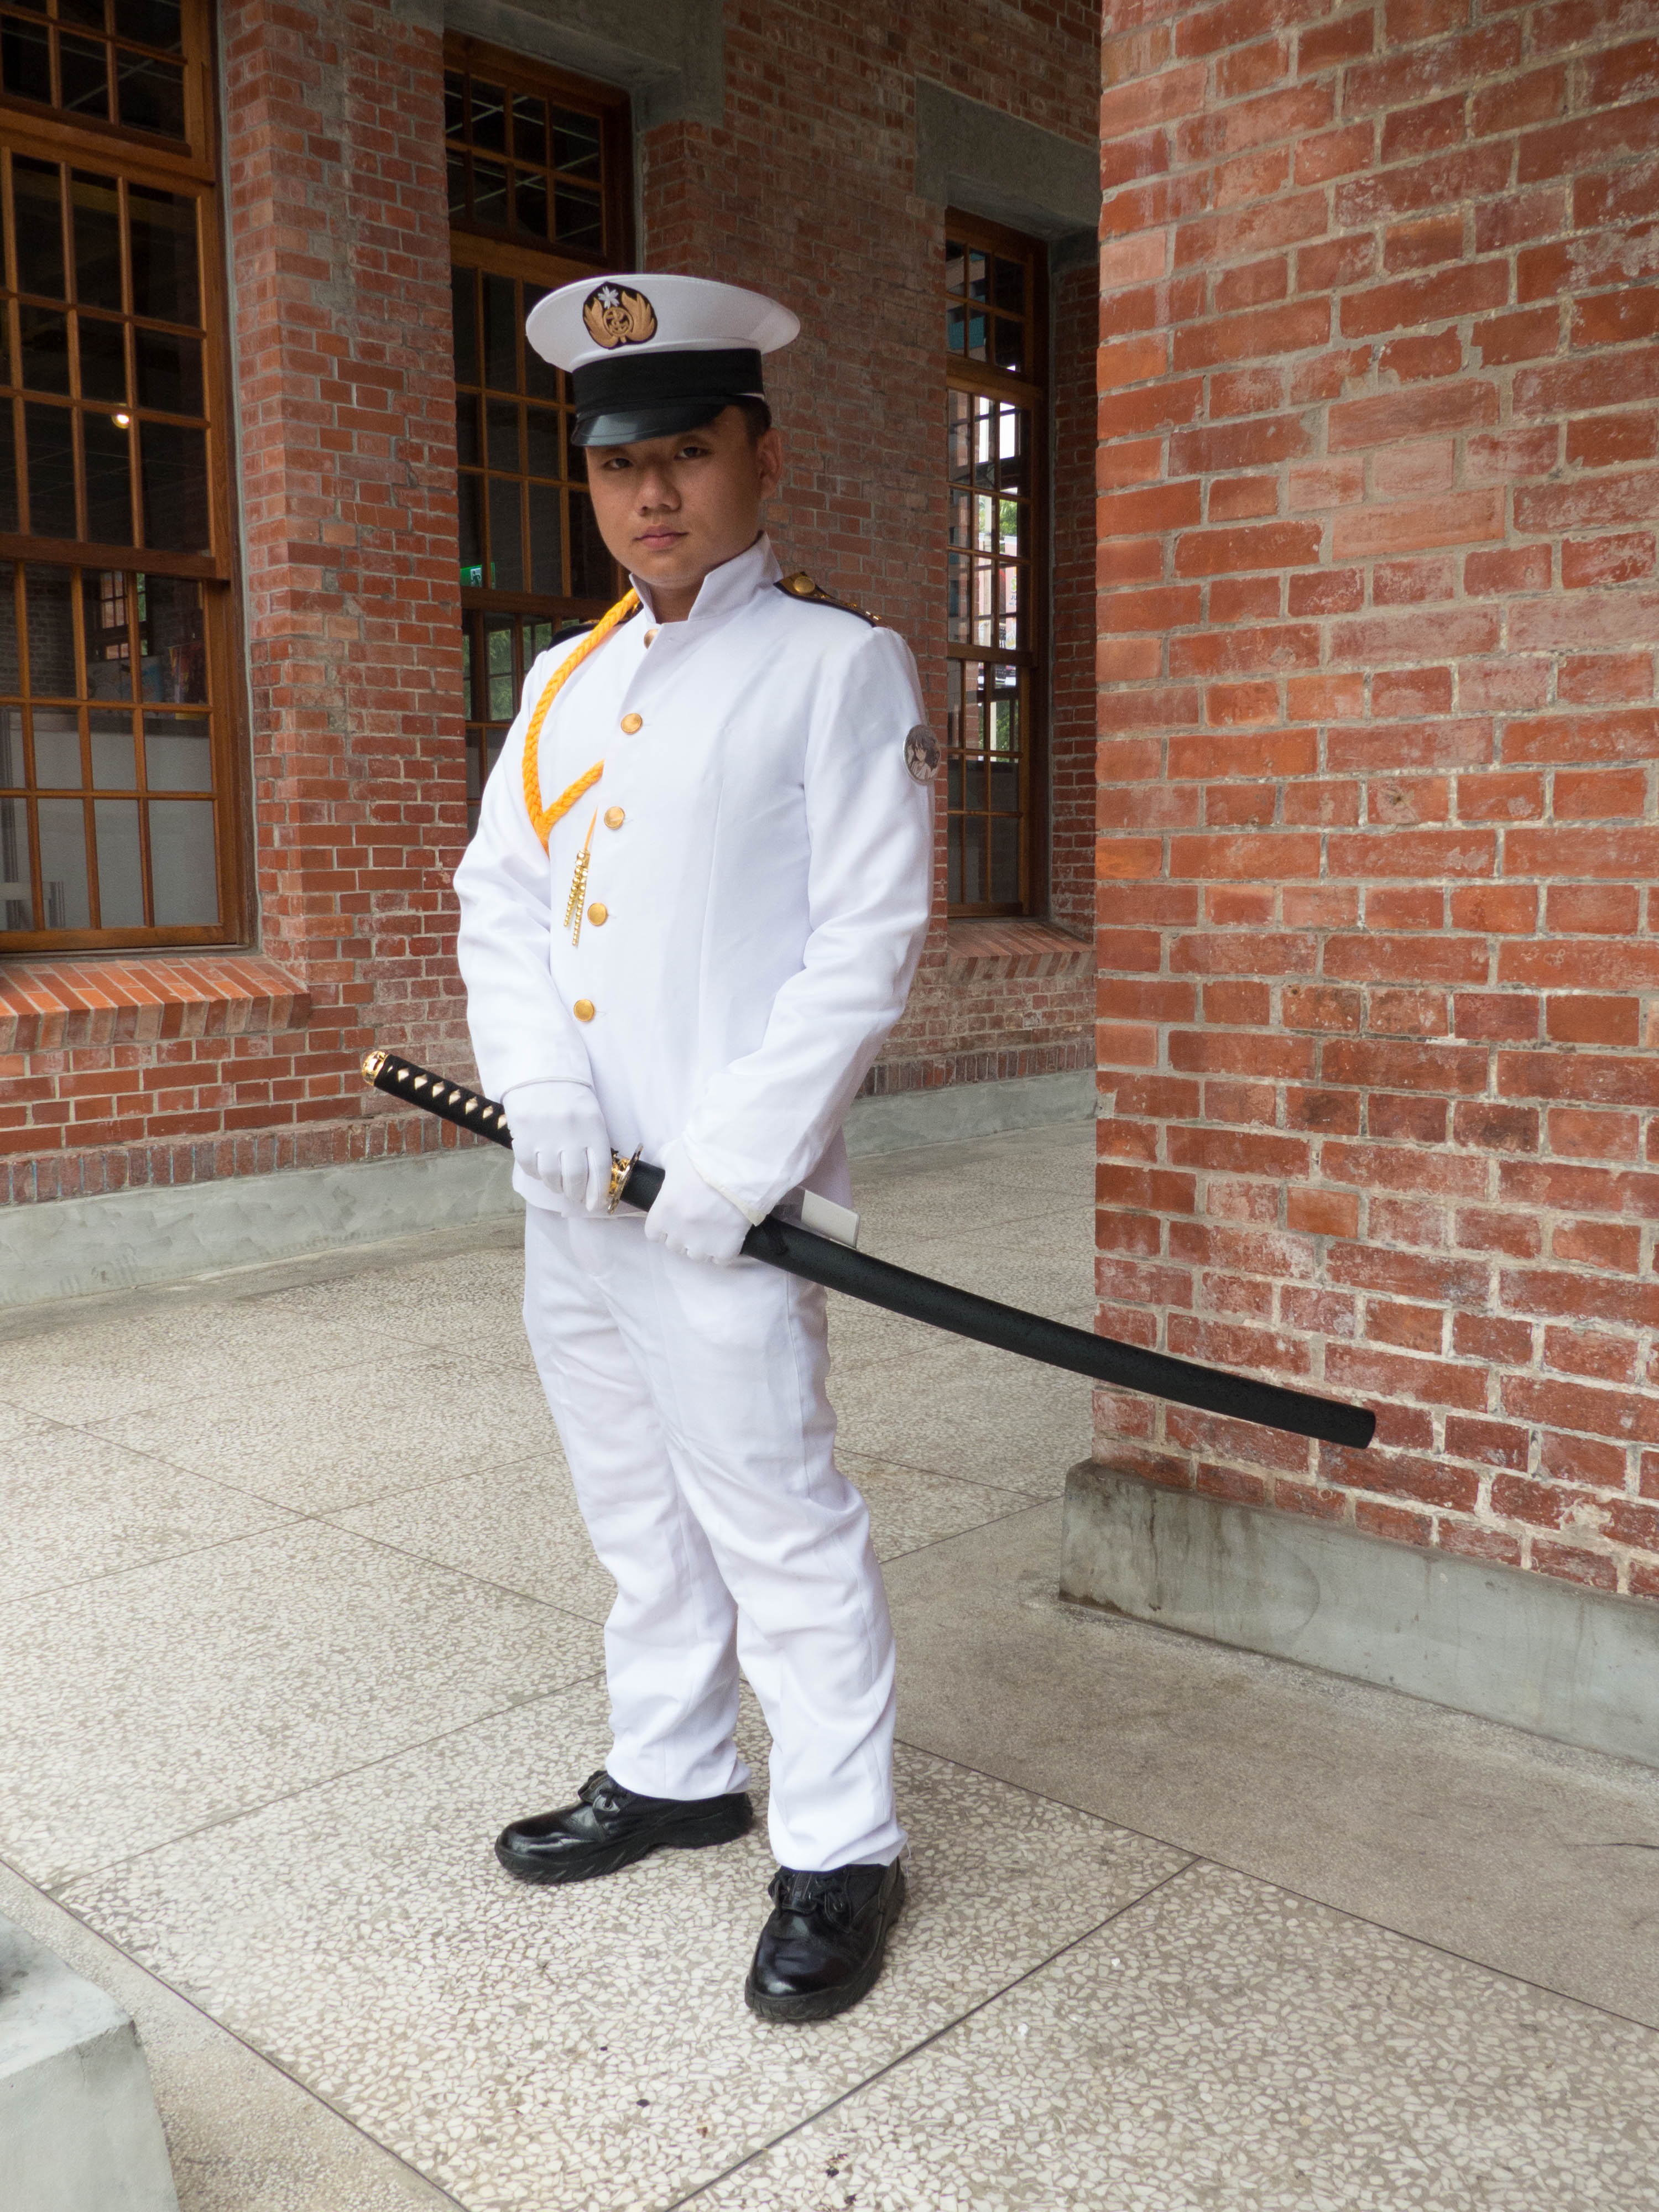
man, person, white, male, military, asian, sitting, clothing, uniform, cosplayer, admiral, sabre, seimon chinjufu, human positions